Westlake station (Sound Transit)

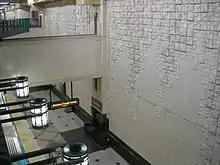
Terra cotta artwork on the south wall of Westlake station, seen from the mezzanine level

In the early 1990s, a regional transit authority (RTA) was formed to plan and construct a light rail system for the Seattle area. After an unsuccessful attempt in 1995, regional voters passed a $3.9 billion plan to build light rail under the RTA in 1996. The downtown transit tunnel had already been planned for eventual light rail use and was built with tracks that would be incorporated into the initial system. The RTA, later renamed Sound Transit, approved the tunnel as part of the route of its initial light rail line in 1999, with plans to eventually add new surface entrances to serve the Washington State Convention Center in lieu of a Convention Place light rail station. Ownership of the tunnel, including its stations, was transferred to Sound Transit in 2000 but returned two years later to King County Metro under a joint-operations agreement.